Elīna Garanča

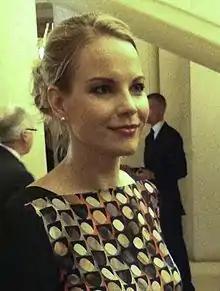
Garanča in 2012

Elīna Garanča (born 16 September 1976) is a Latvian mezzo-soprano. She began to study singing in her hometown of Riga in 1996 and continued her studies in Vienna and in the United States. By 1999 she had won first place in the Mirjam Helin Singing Competition in Helsinki and had begun a career in Europe. Worldwide engagements followed her 2003 Salzburg Festival appearances.